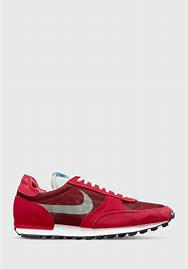
Brand: Nike
Model: Dbreak Type